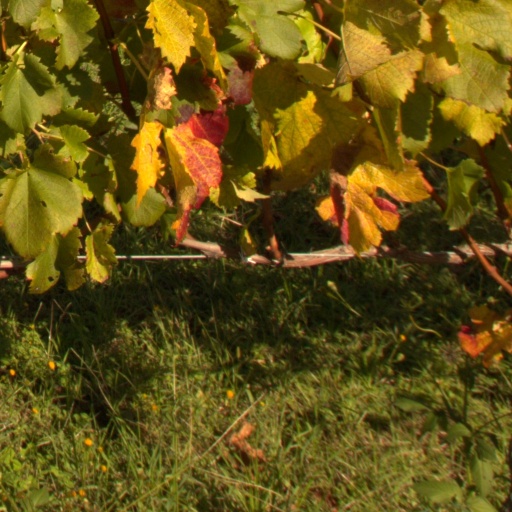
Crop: grape